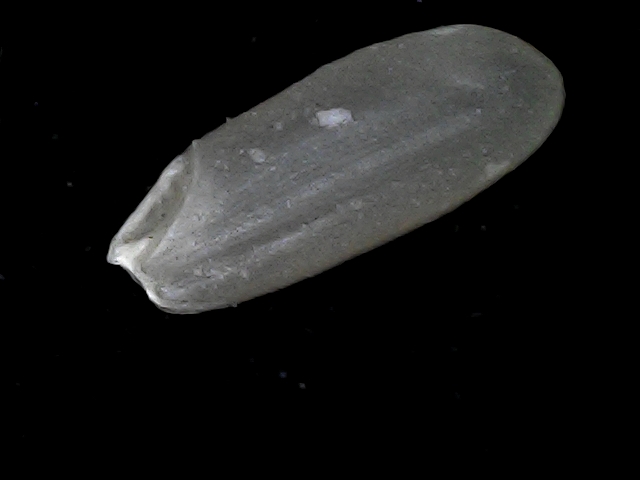
Rice variety: BD93